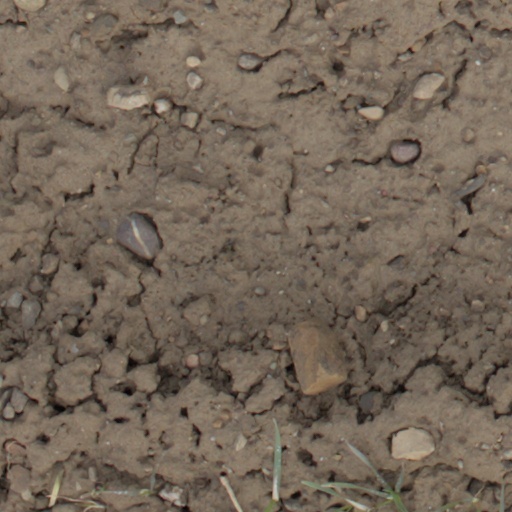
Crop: wheat